Battle of Dahlenkirchen

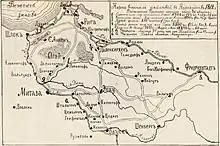
Position of armies in Courland as of Summer 1812

On 22 August 1812 a Russian attack took place on the right wing of the Prussians at Dahlenkirchen and Olai, and at the same time on the left wing at Schlock and St.Annen. On the right wing, Colonel Horn was completely surprised, and after some resistance he had to retreat. Ultimately, the Prussians were able to stop the attacks, but they gave up Dahlenkirchen because they could not defend it.